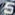
Number: 5